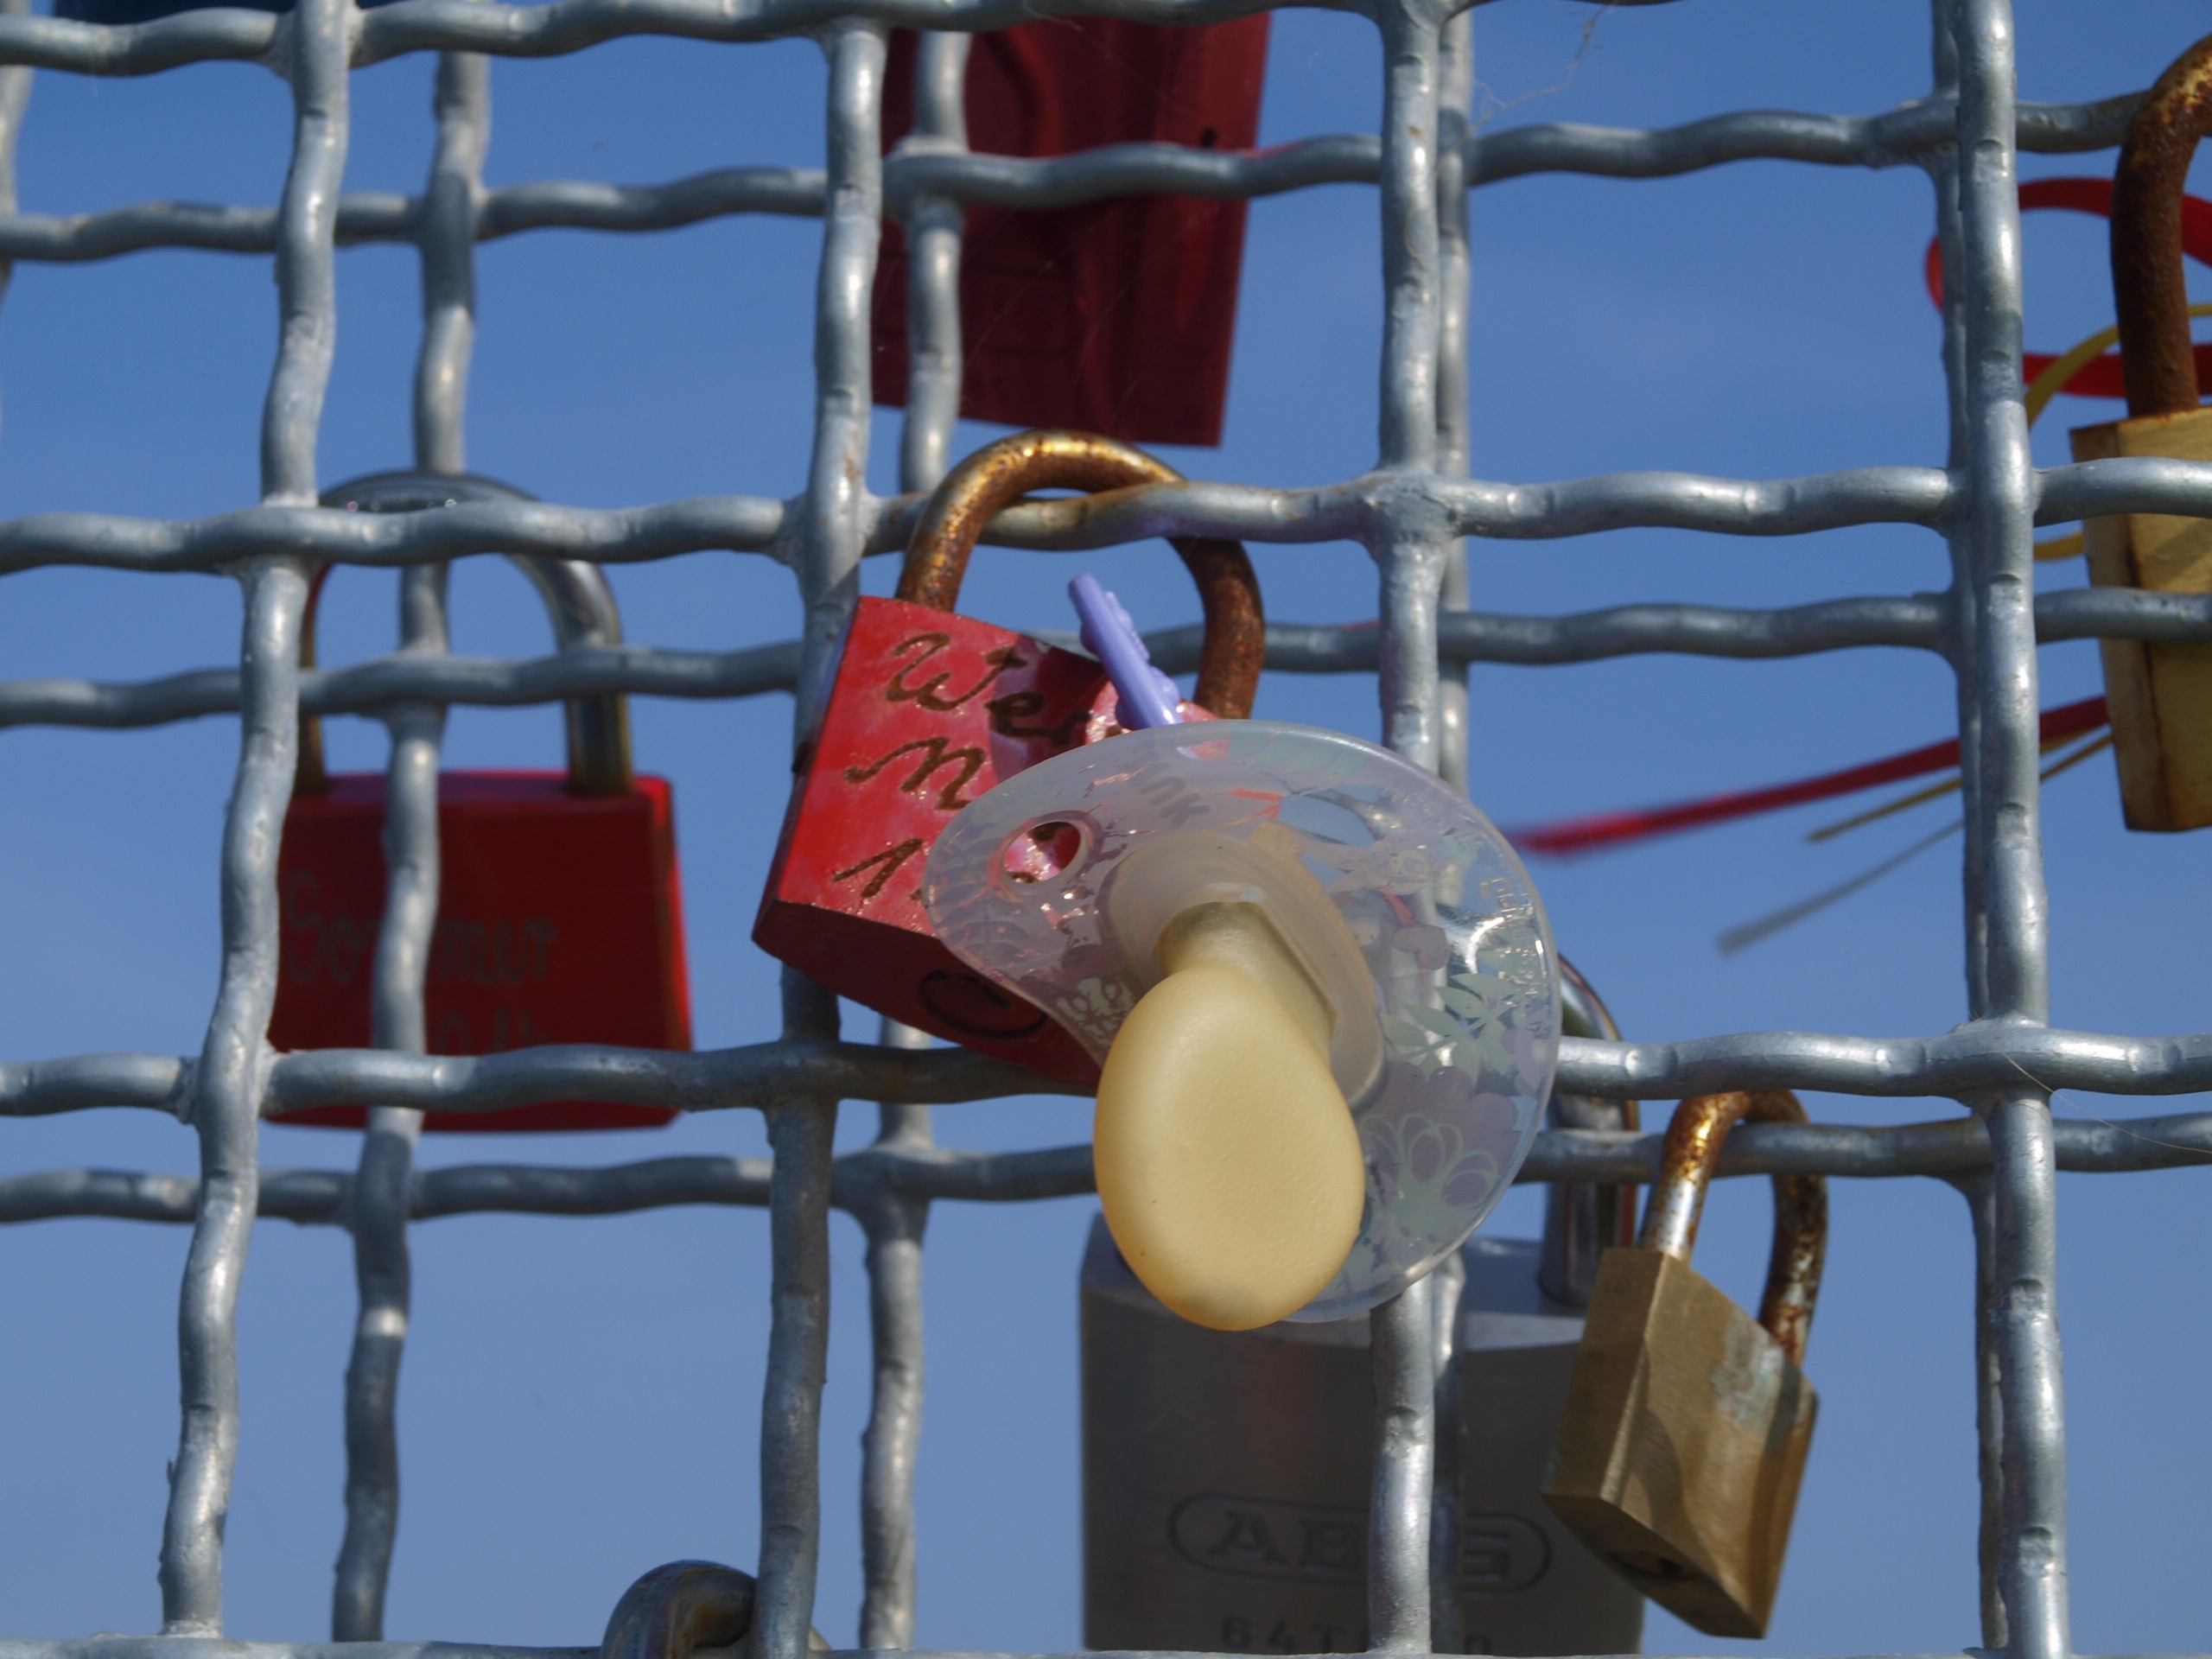
lighthouse, red, vehicle, amusement park, mast, machine, electricity, tourism, places of interest, playground, north sea, east frisia, dike, pilsum, leuchttur, pilsumer lighthouse, otto lighthouse